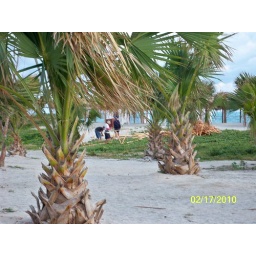
The workers were building more palapas down near the beach when we were there